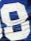
Number: 8